Martín de Gurrea y Aragón

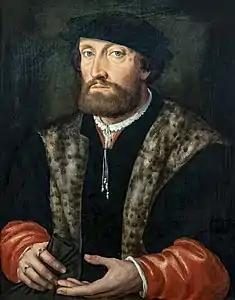
"Portrait of cardinal Granvelle", by Frans Floris.

In 1557, Martín distinguished himself in the battle of St Quentin, gaining him royal favour. His personal fortune enabled him to pay for some of the political and diplomatic posts which followed, though he had to leave court to govern his possessions in Aragon after his wife's death in 1560. Martín remarried around 1542 to Luisa de Borja y Aragón, from the family of the Dukes of Gandía and great-granddaughter of the Borgia pope Alexander VI. Luisa died after having eight children: Juan, Fernando, Ana, Martín, Francisco, María, Inés and Juana (who died in infancy). All the children received a careful education, with Martín and Francisco even going to the University of Salamanca, which was unusual for major noblemen of the time. The duke married a third time after her death, to María Pérez de Pomar in 1566, with whom he had one child, Juliana. He also had two illegitimate daughters, María and Gabriela.